Lake Boga, Victoria

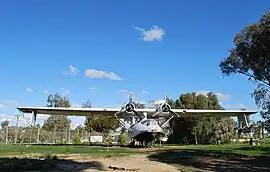
PBY Catalina flying boat at Lake Boga

Lake Boga is a town in Victoria, Australia, located next to the lake of the same name. It is situated within the Rural City of Swan Hill within the Mallee region of north-west Victoria. At the 2016 census, Lake Boga had a population of 985. The town is located north west of Melbourne and south east of the regional centre Swan Hill.